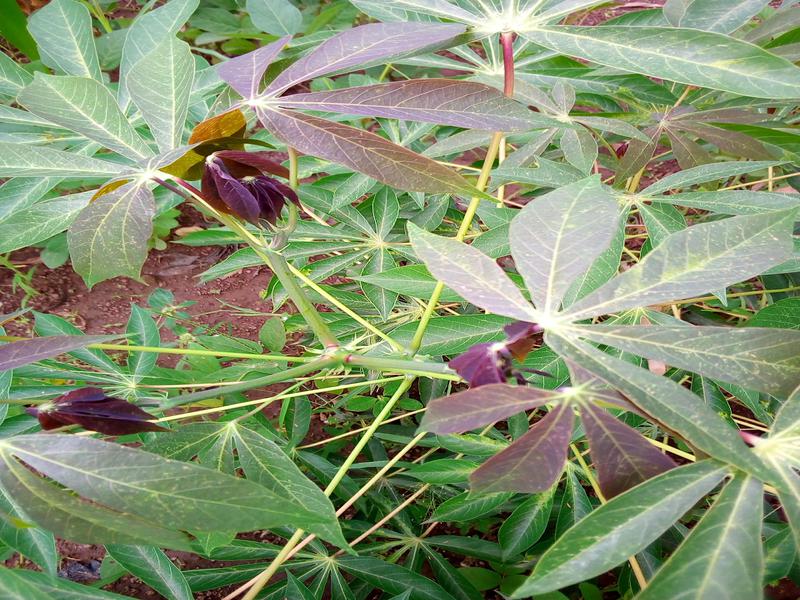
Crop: cassava
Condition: mosaic_disease